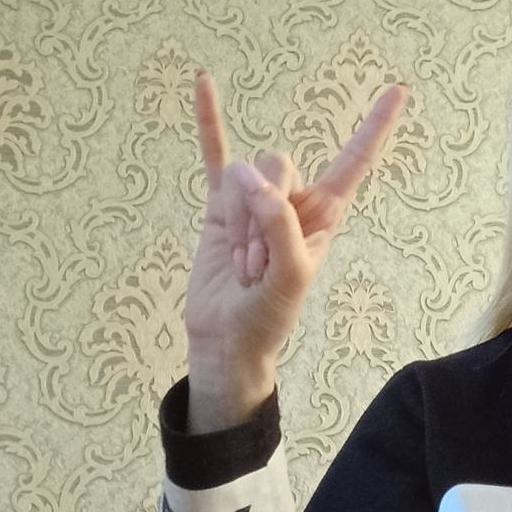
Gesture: rock